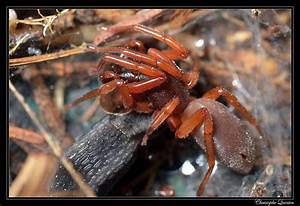
Label: ragno